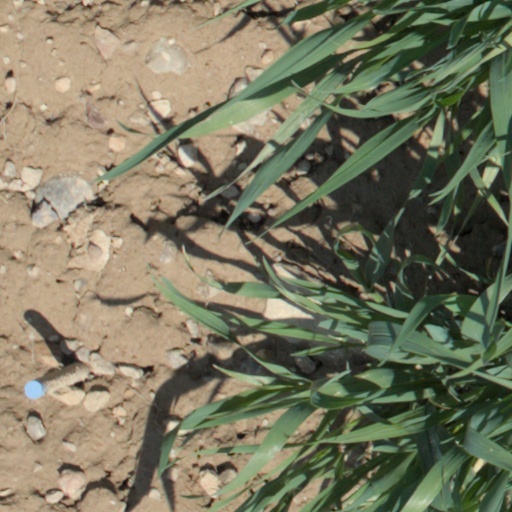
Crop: wheat